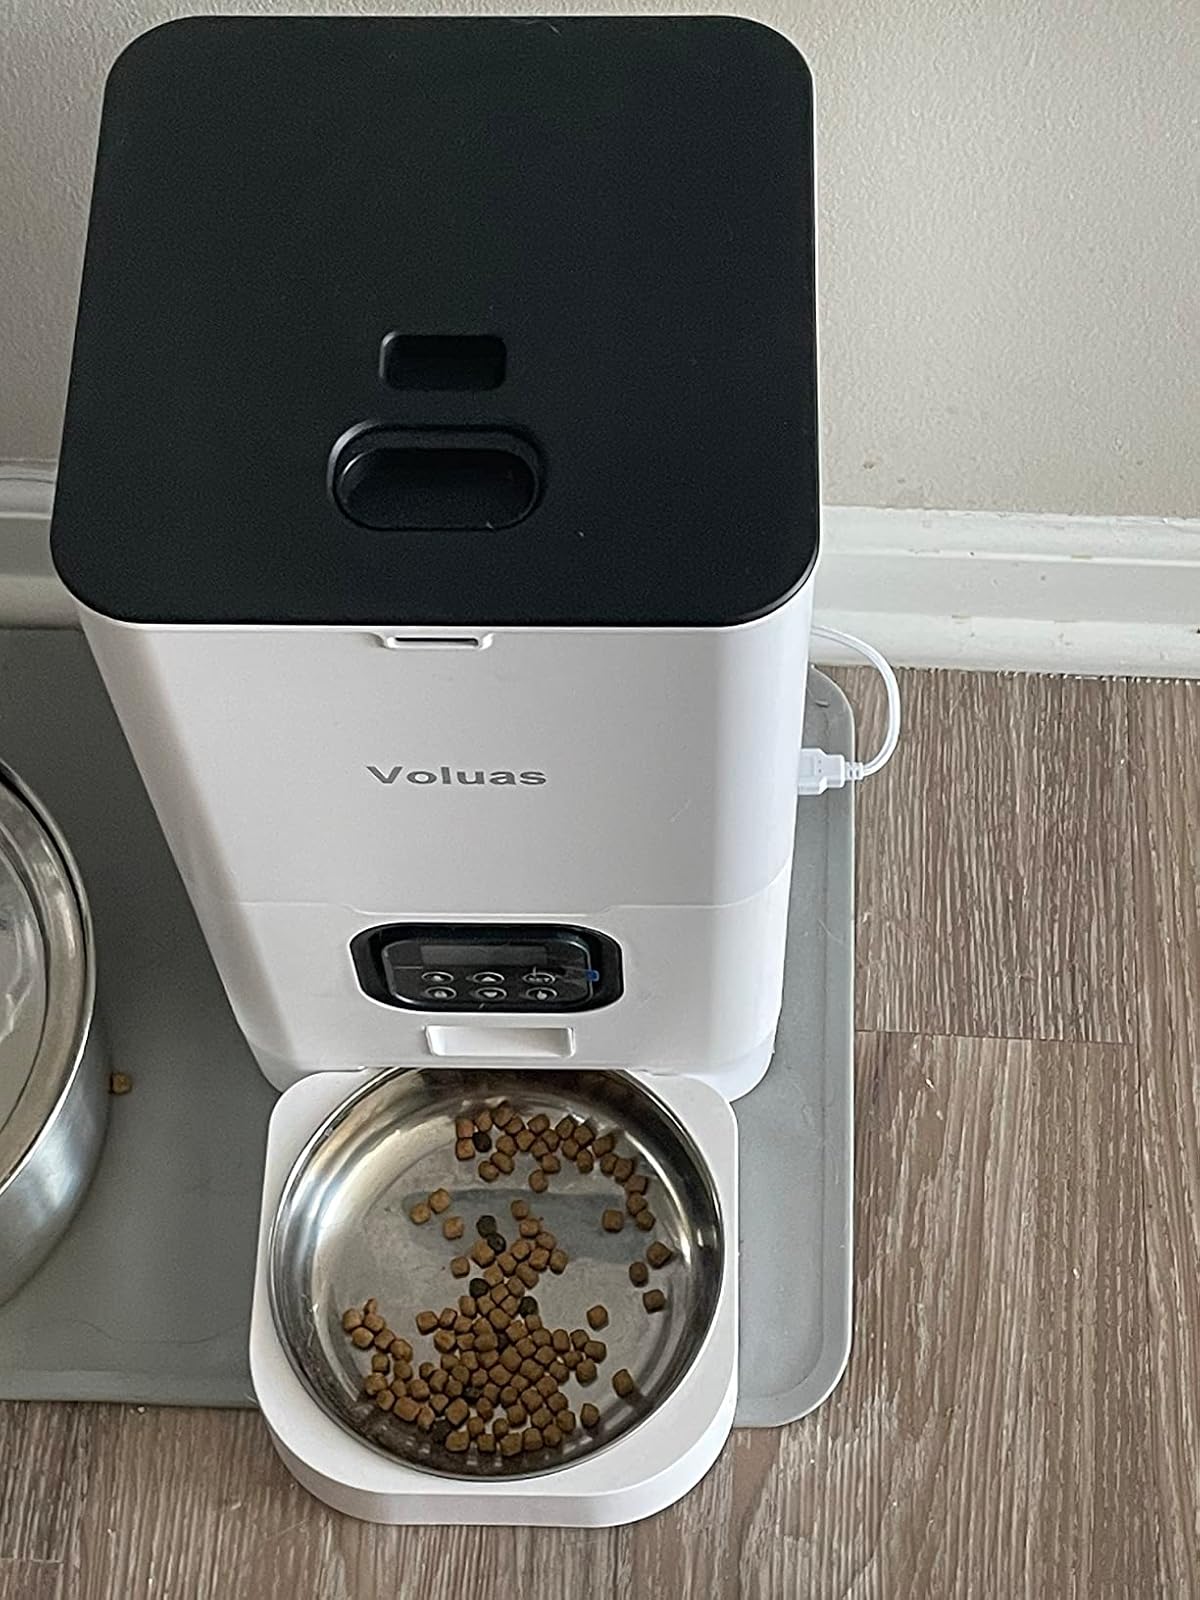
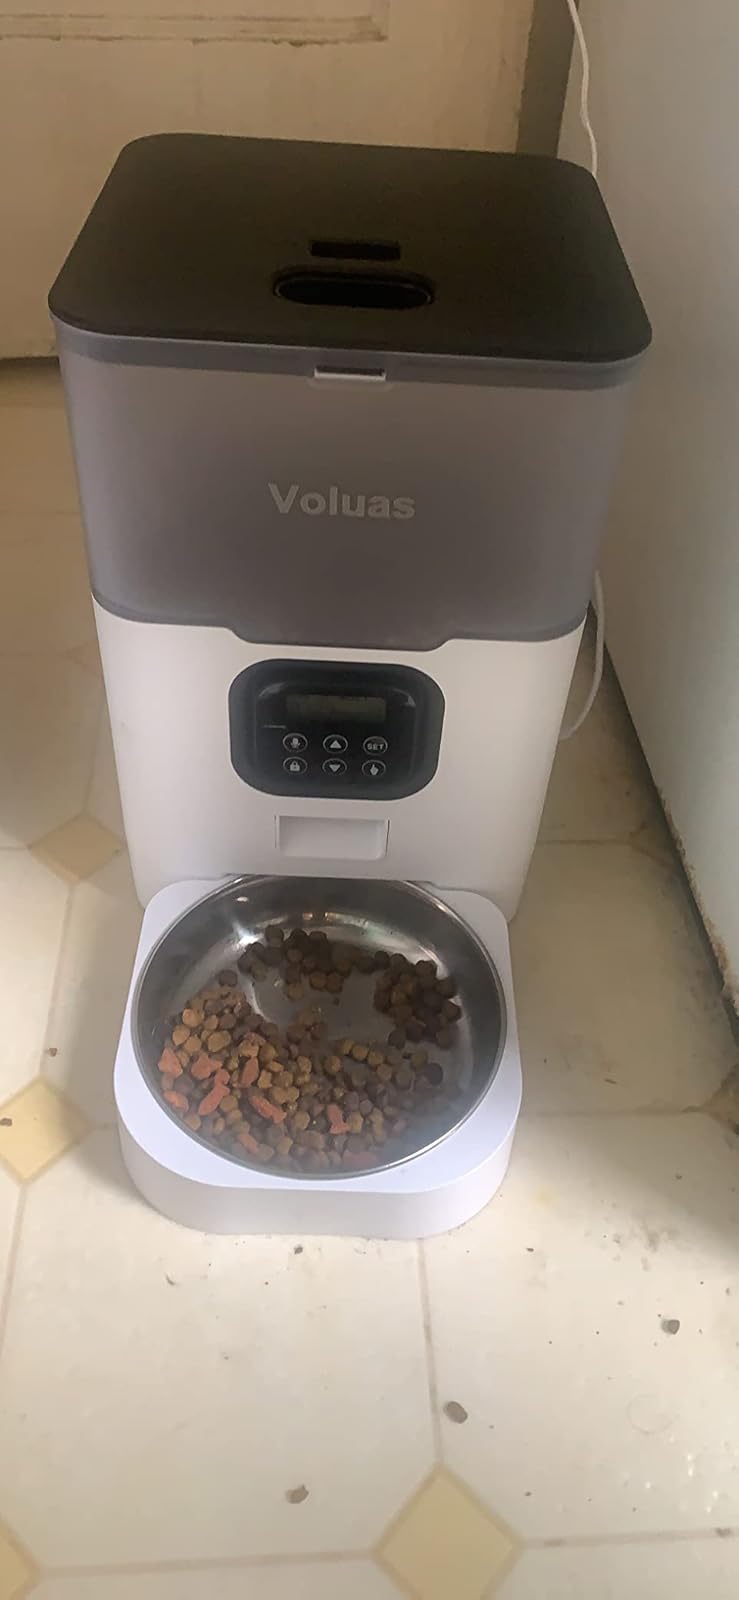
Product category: items_feeder
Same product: no